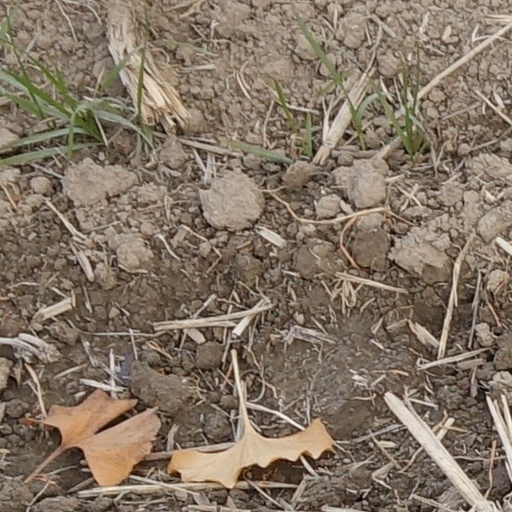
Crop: wheat